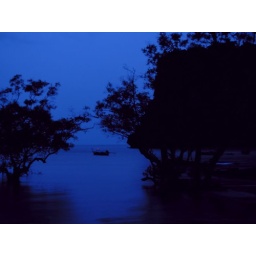
lovely boat pic in railay beach